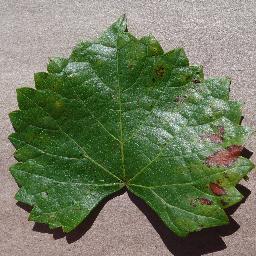
Label: Grape___Esca_(Black_Measles)